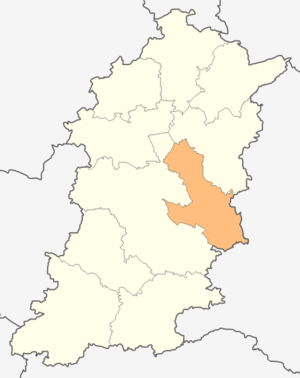
Kaspitchan est une obchtina de l'oblast de Choumen en Bulgarie.